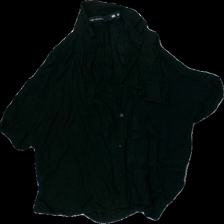
View: front
Type: Shirt
Category: Ladies
Brand: Lager 157
Colors: Black
Material: 100% viscose
Cut: Regular
Size: XS
Price range: 50-100
Recommended usage: Reuse
Description: Black shirt